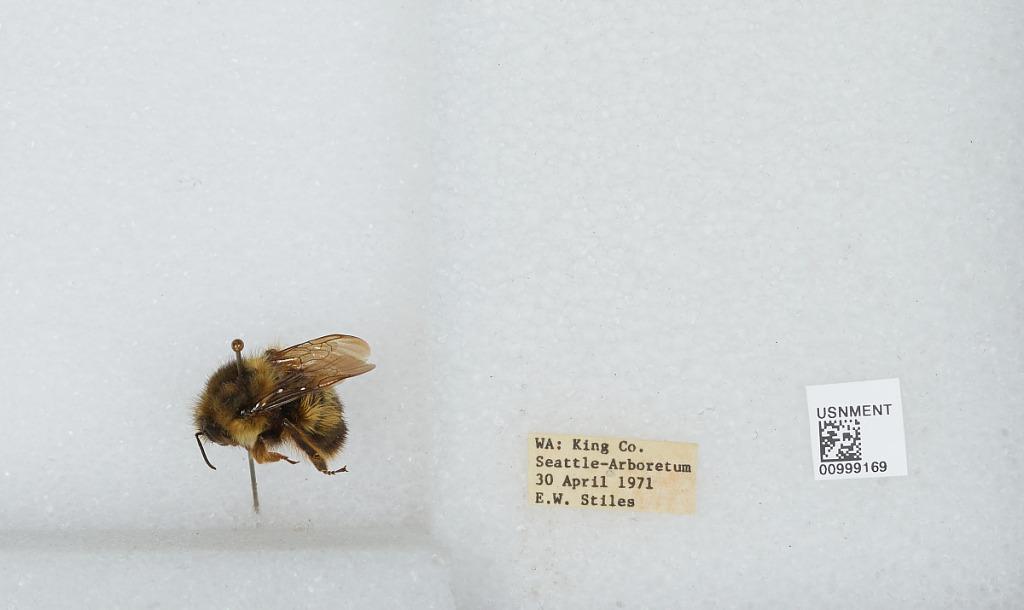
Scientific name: Bombus (Pyrobombus) mixtus Cresson
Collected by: E. Stiles
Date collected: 1971-4-30
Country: United States
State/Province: Washington
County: King
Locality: Seattle Arboretum
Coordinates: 47.6347, -122.297